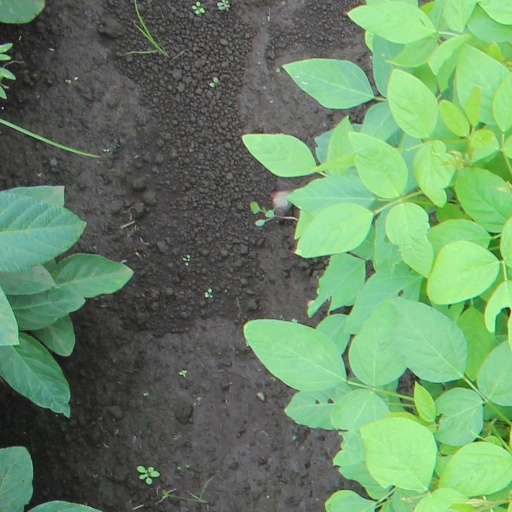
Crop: soybean